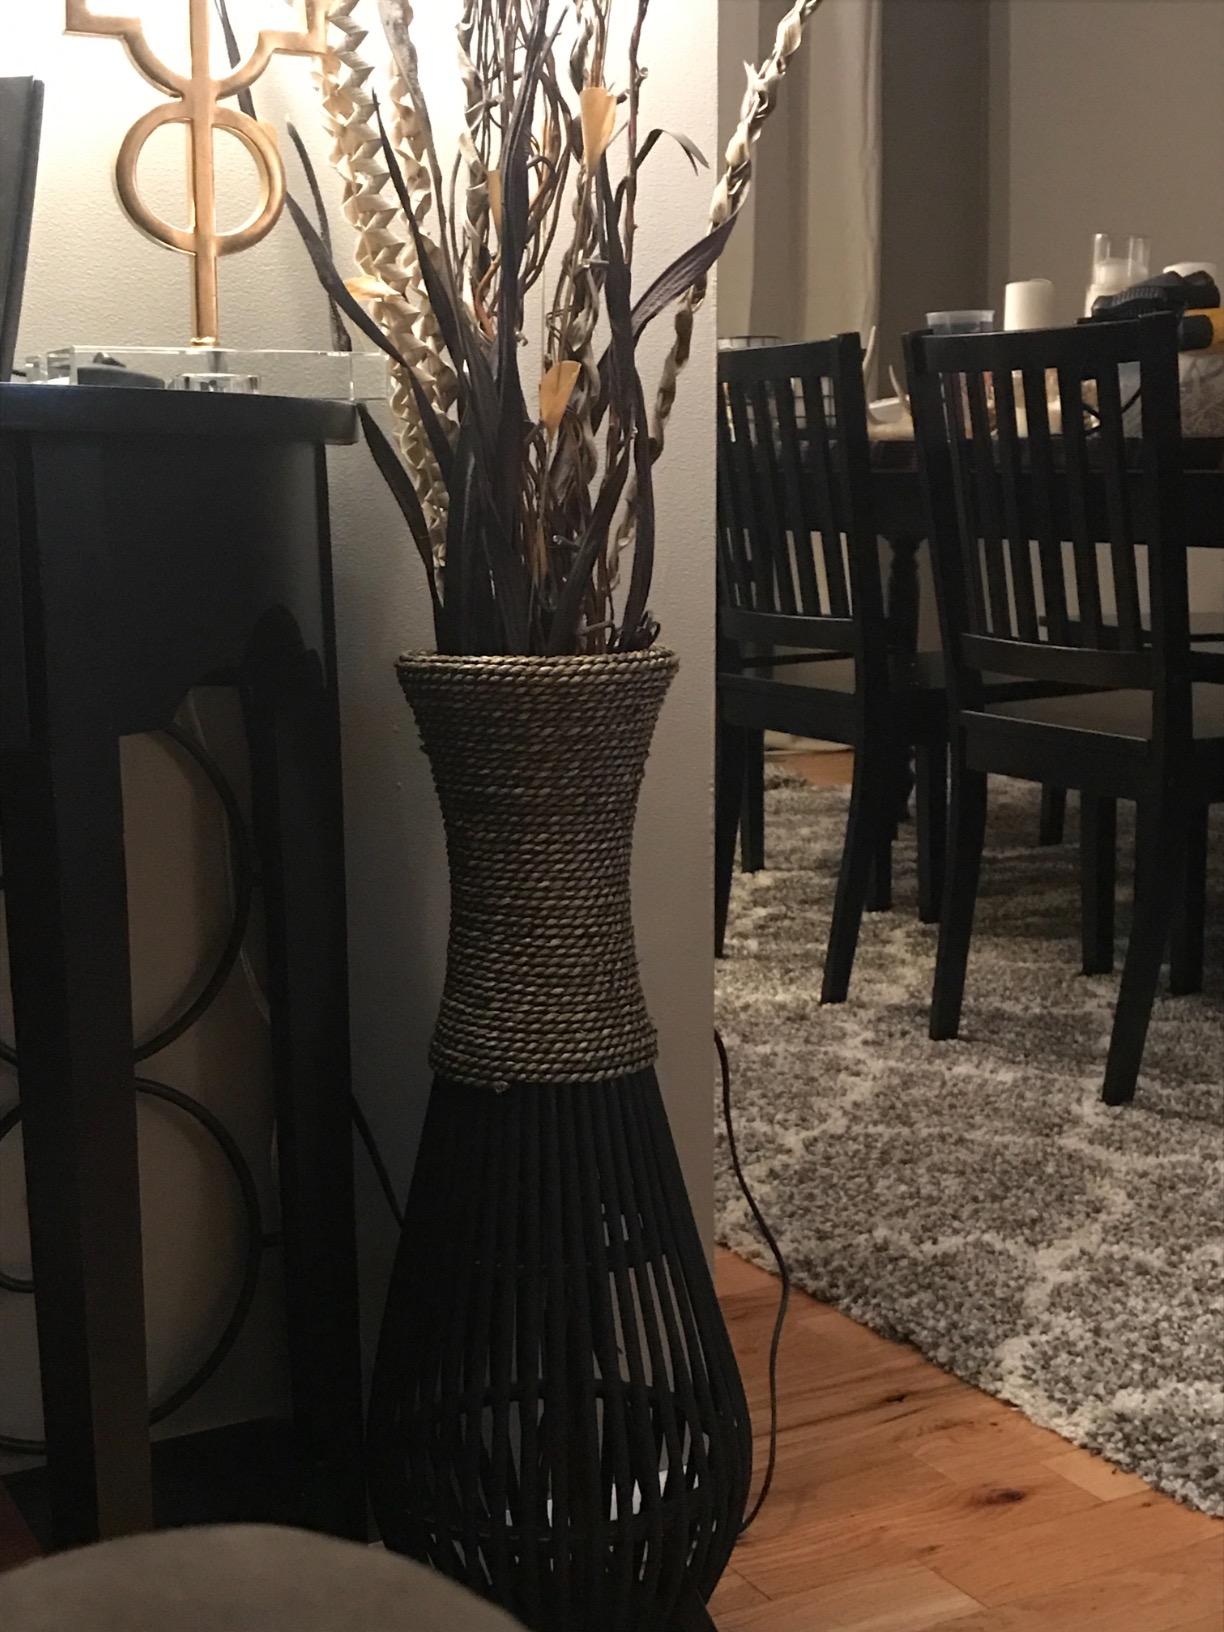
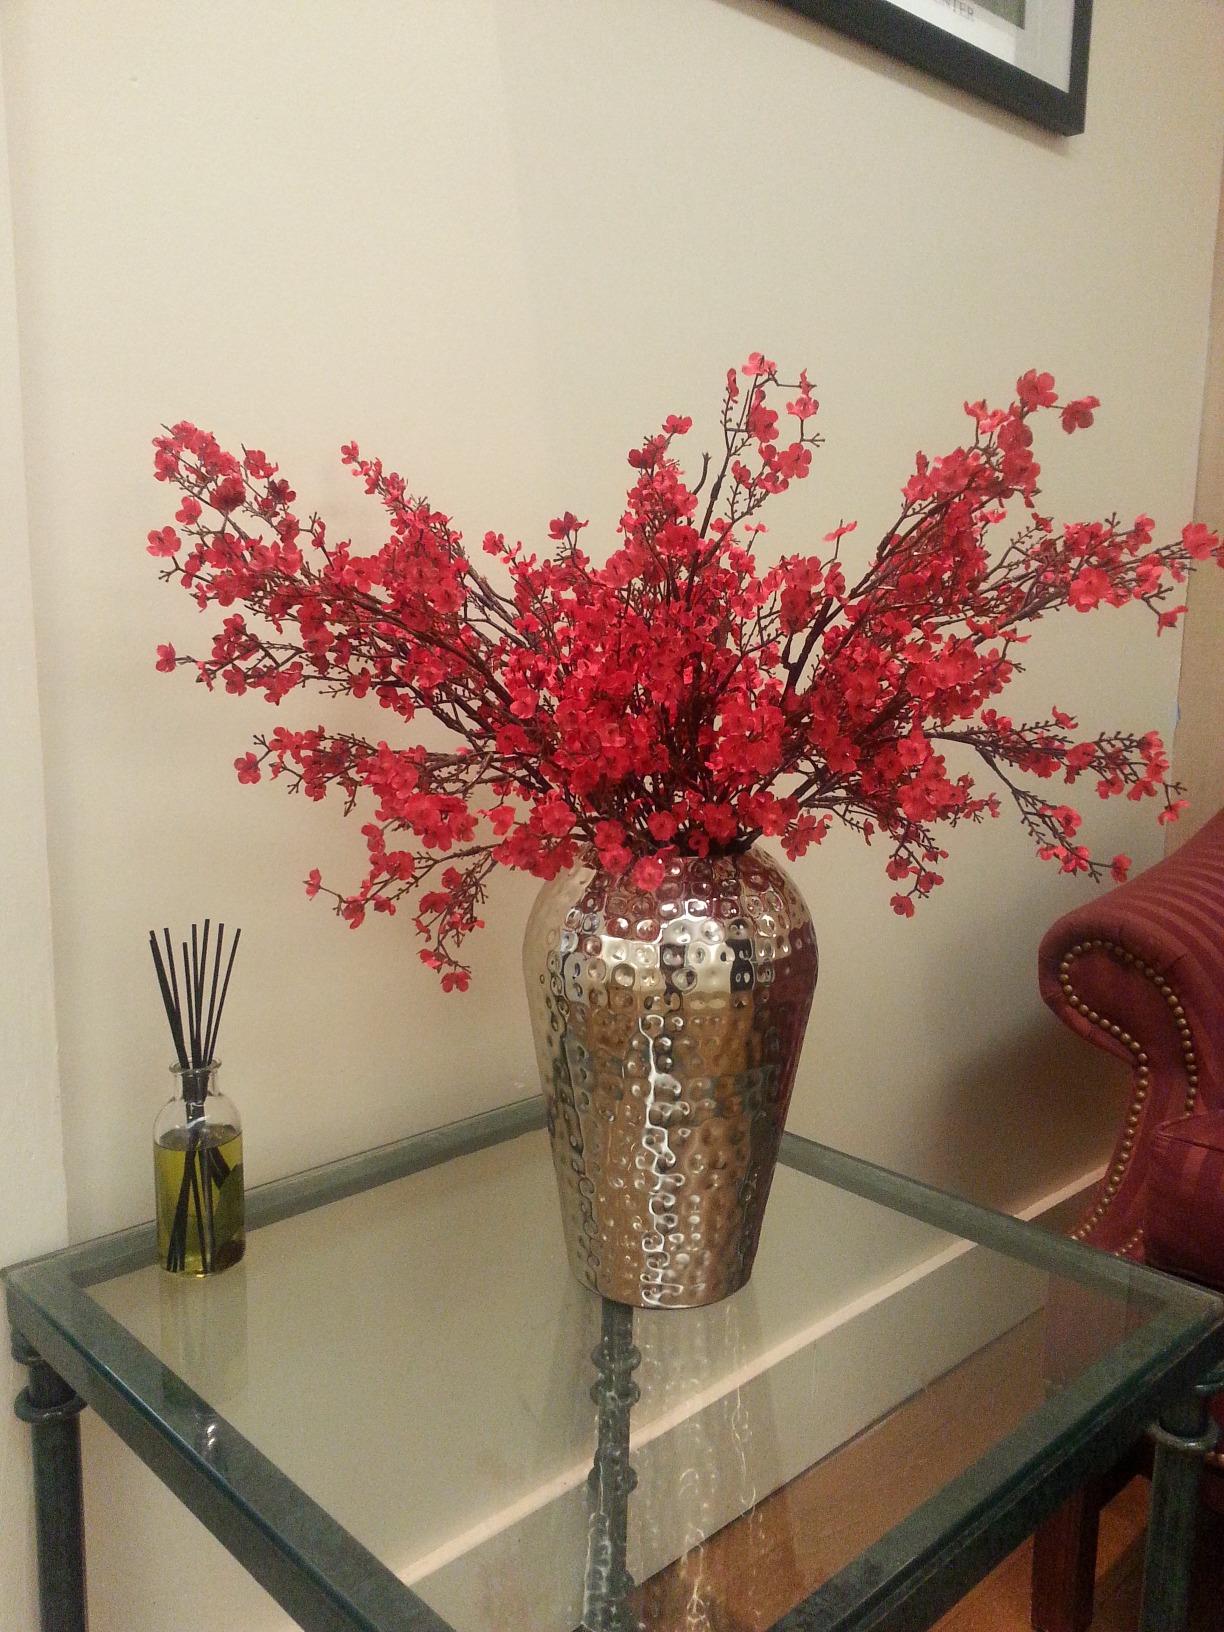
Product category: vase
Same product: no